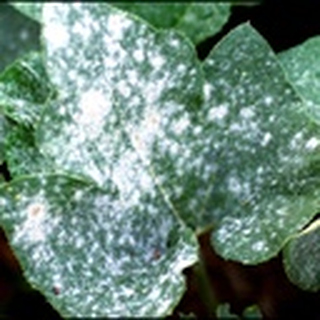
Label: cotton_powdery_mildew